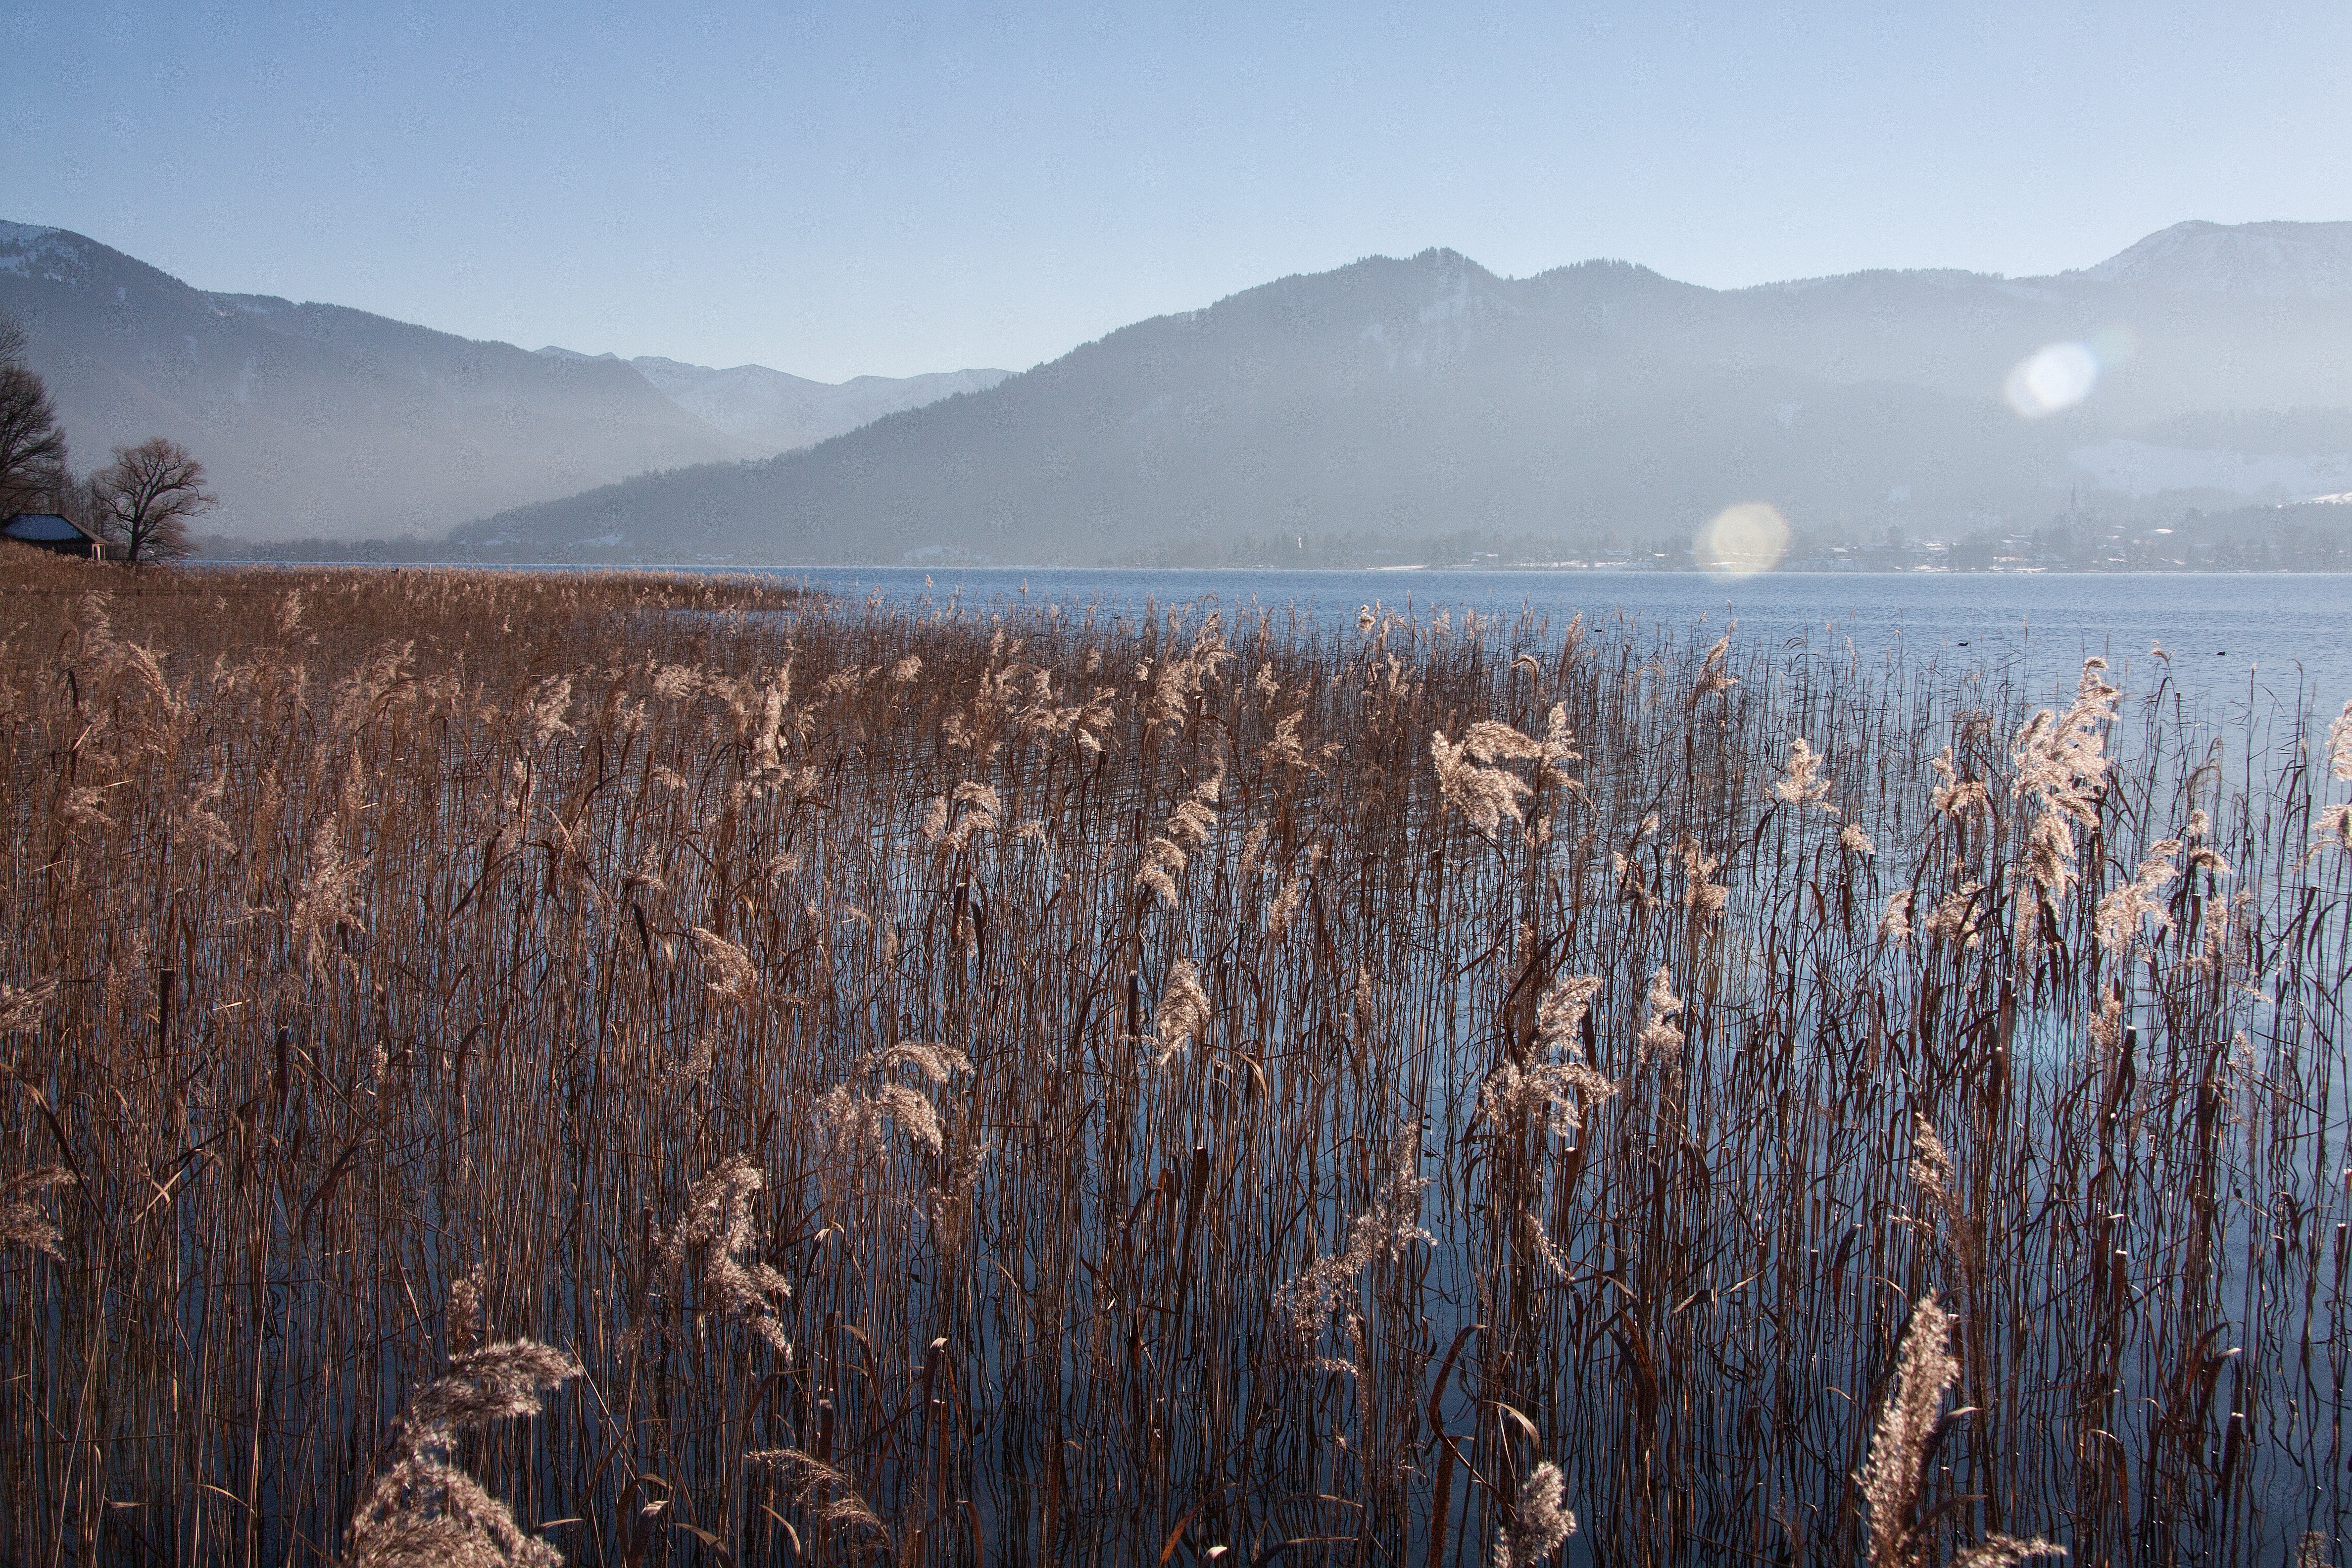
landscape, tree, water, nature, grass, wilderness, mountain, snow, winter, sky, boardwalk, sunlight, morning, hill, lake, panorama, reed, web, reflection, autumn, weather, haze, blue, rest, season, ridge, sunny, bank, mountains, habitat, wintry, tundra, poaceae, bluegrass, marsh plant, phragmites australis, natural environment, geographical feature, atmospheric phenomenon, grass family, mountainous landforms